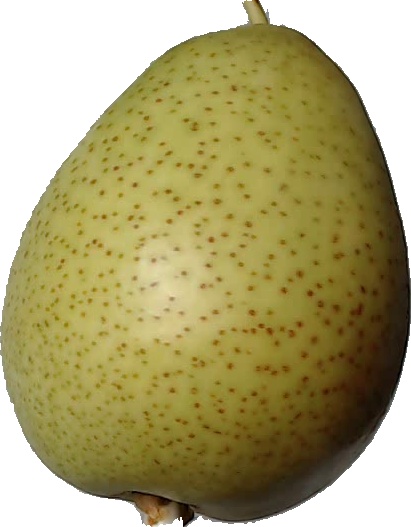
Label: pear_1